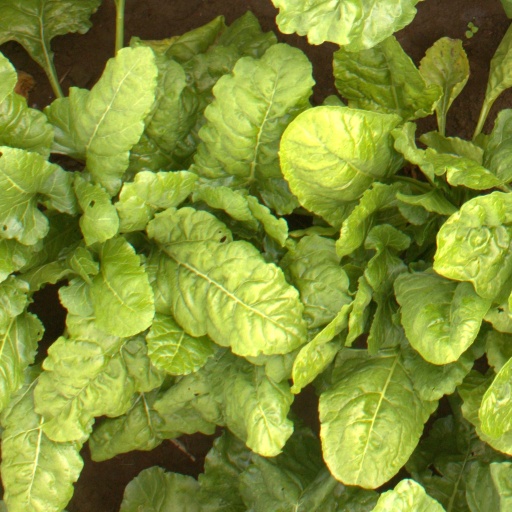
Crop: sugar beet